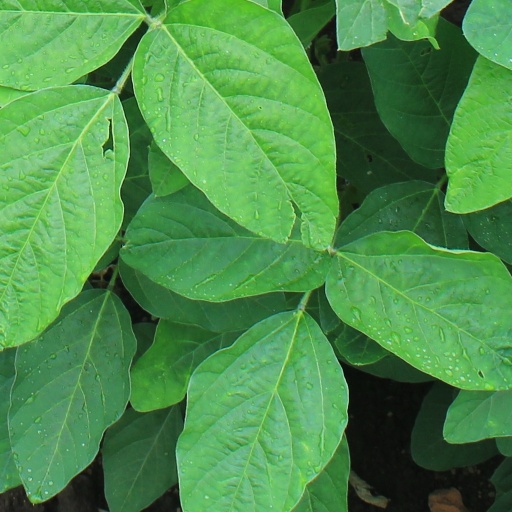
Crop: soybean